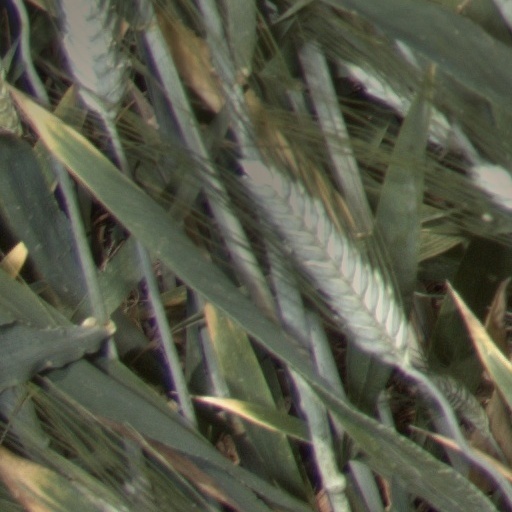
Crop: wheat